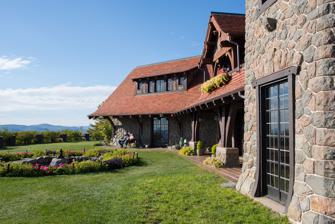
Building: Castle in the Clouds
Country: United States of America
Year built: 1914
Mansion and estate in New Hampshire This article is about the mansion and mountaintop estate in New Hampshire, USA. For other uses, see Castle in the sky . Not to be confused with Castle on a Cloud . United States historic place Lucknow (Castle in the Clouds) U.S. National Register of Historic Places U.S. National Historic Landmark The mansion overlooks Lake Winnipesaukee Show map of New Hampshire Show map of the United States Location 455 Old Mountain Rd, Moultonborough, New Hampshire Coordinates 43°43′42″N 71°19′19″W / 43.72833°N 71.32194°W / 43.72833; -71.32194 Area 5,294 acres (21.42 km 2 ) Built 1913 ( 1913 ) Built by Thomas Gustave Plant Architect J. Williams Beal et al. NRHP reference No. 100002642 (NRHP nomination) 100011375 (NHL designation) Significant dates Added to NRHP July 5, 2018 Designated NHL December 13, 2024 Castle in the Clouds (or Lucknow ) is a 16-room mansion and 5,294-acre (2,142 ha) mountaintop estate in Moultonborough , New Hampshire , opened seasonally to the public by the Castle Preservation Society. It overlooks Lake Winnipesaukee and the Ossipee Mountains from a rocky outcropping of Lee Mountain formerly known as "The Crow's Nest". History The home was built in 1913–1914 in the Craftsman style by the millionaire shoe manufacturer Thomas Gustave Plant (1859–1941) for his second wife, Olive Cornelia Dewey. He named the estate Lucknow for unknown reasons. He had no known connection to Lucknow in India. A poem by Olive reads "In the twilit hall, by the open fire / Each one agrees, 'I'm in Luck Now at last", suggesting that it was a play on words. The property was assembled from the private Ossipee Mountain Park , an observation area called the Crow's Nest, and a variety of other lodges and buildings. He razed the structures and built the mansion, a stable/garage, gatehouses, a greenhouse, farm buildings, and a golf course. The property eventually extended to 6,300 acres (25 km 2 ). Weelahka Hall c. 1885, showing distant Crow's Nest, site of Lucknow Designed by the prominent Boston architect J. Williams Beal (assisted by his sons John W. Beal and Horatio Beal), the house included many innovations which were rare at the time, including a circular shower, interlocking kitchen tiles, and a central vacuum system . The interiors were designed by Irving & Casson-A.H. Davenport . Bronze and tile work were by William Jackson & Company ; electric fixtures by Edward F. Caldwell & Co. ; and glass by Tiffany . After Plant lost his money in a series of bad investments in the 1930s, the house was foreclosed upon, but his creditors allowed him to stay in the mansion until his death, and the furnishings remained with the house. Plant died in 1941, and the property was purchased by Fred C. Tobey to log its hardwoods and serve as a family summer home. The estate was sold to Richard and Donald Robie in 1956, who opened it as a tourist attraction. Castle in the Clouds is today owned and operated by the Castle Preservation Society, a private 501(c)(3) non-profit corporation . The Castle, Carriage House, gift shop, art gallery and Cafe and Patio are open to the public from late May to early October. The property was listed on the National Register of Historic Places in 2018. On December 13, 2024, it was designated a National Historic Landmark . Notes